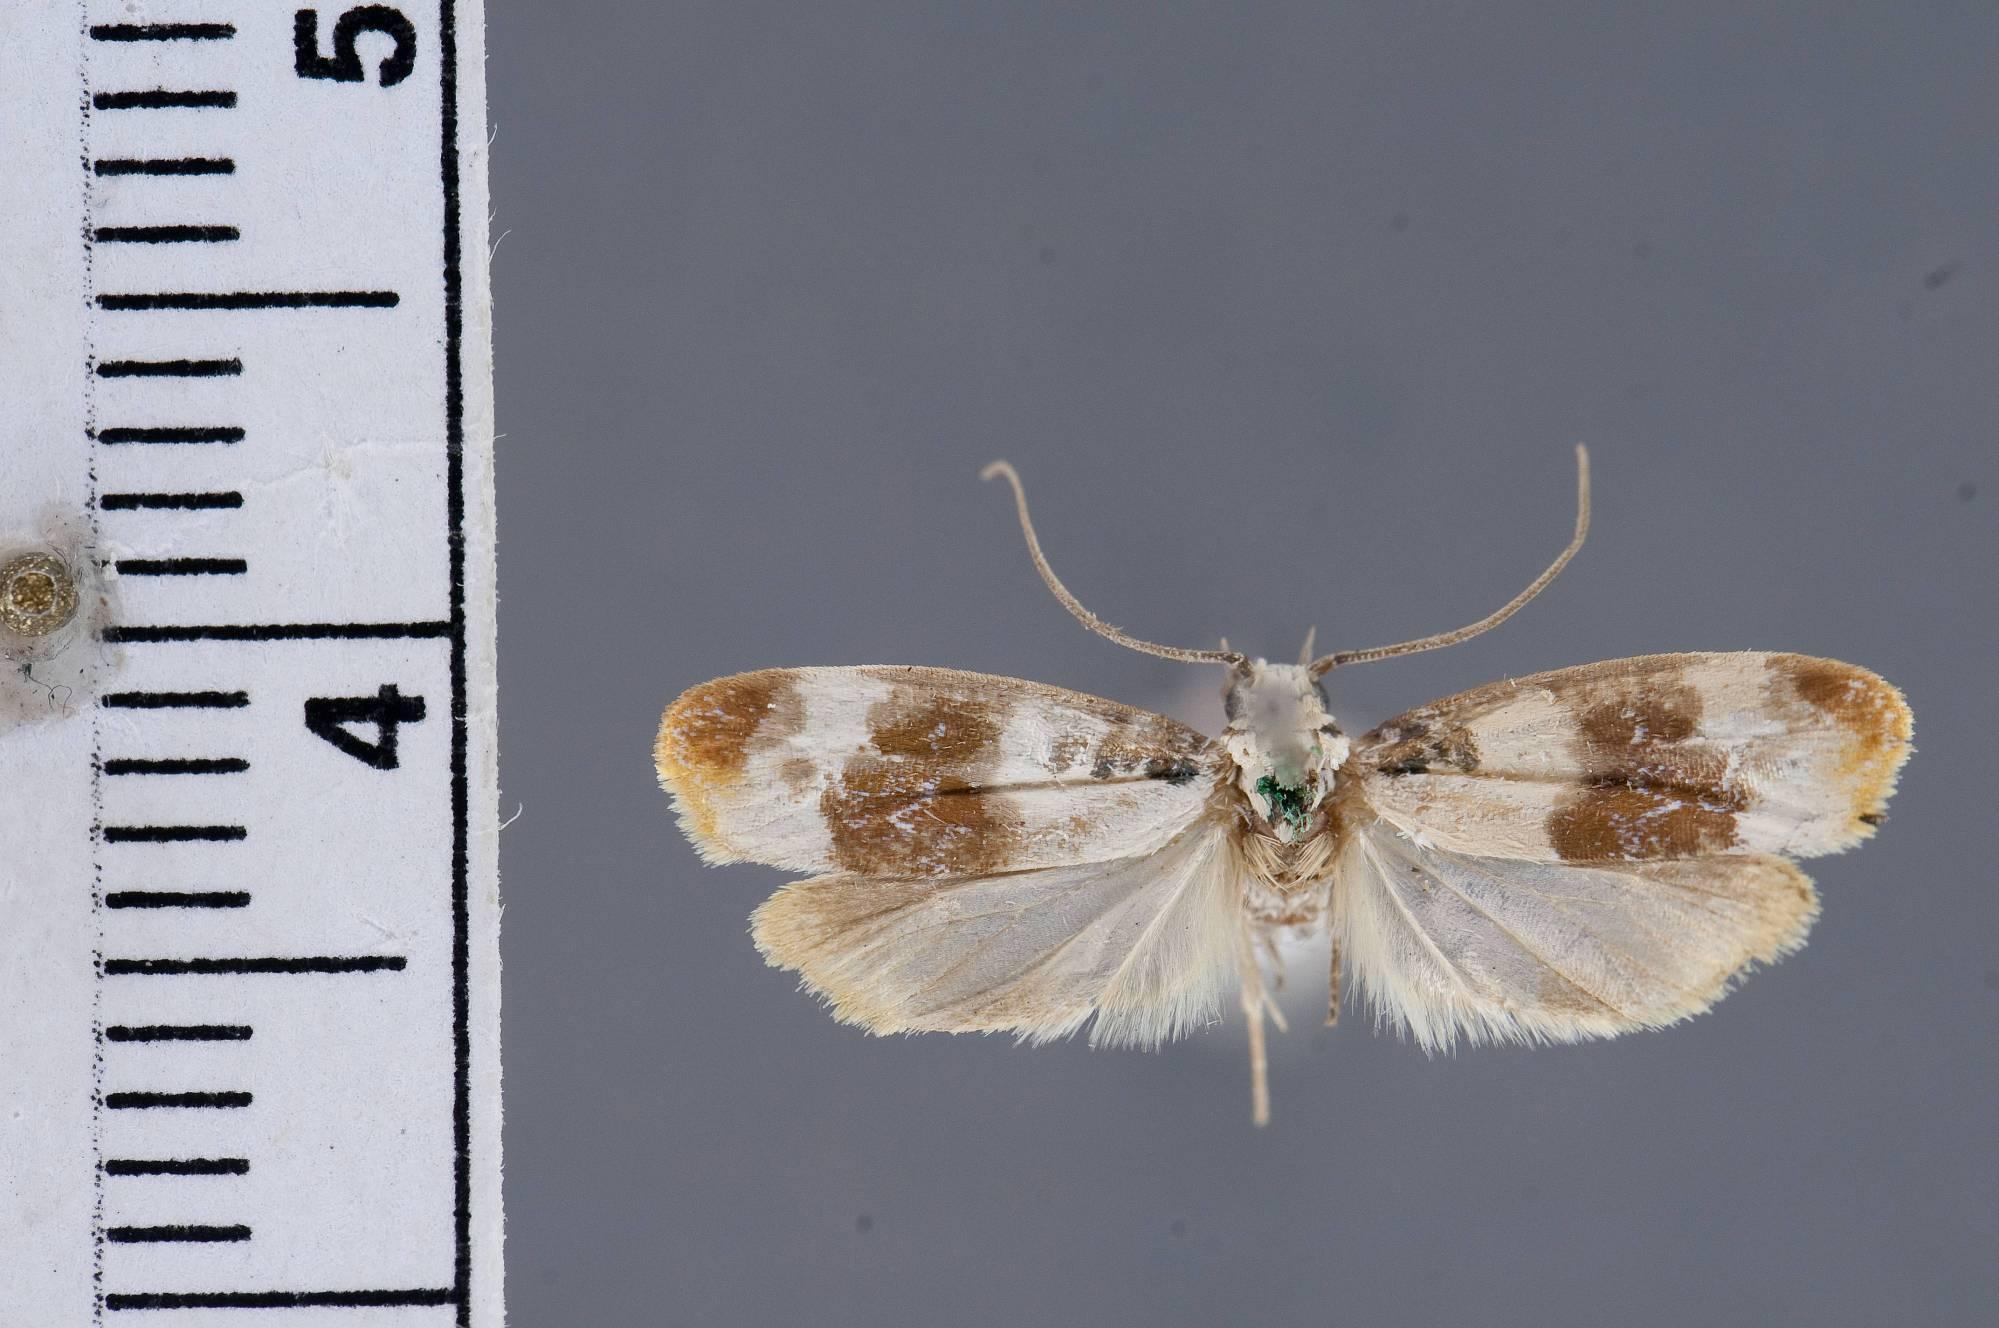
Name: Ethmia ornata
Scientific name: Ethmia ornata Busck, 1934
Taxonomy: Animalia, Arthropoda, Insecta, Lepidoptera, Glossata, Depressariidae, Ethmiinae
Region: W. Schaus
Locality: [Not Stated], Cuba
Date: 1931